Benjamin Cudworth Yancey Jr.

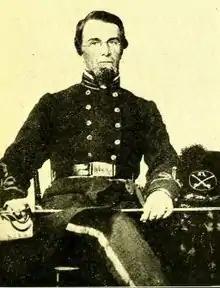

Benjamin Cudworth Yancey Jr. (April 27, 1817 – October 24, 1891) was an American politician, lawyer, officer in the Confederate States Army during the American Civil War and diplomat.